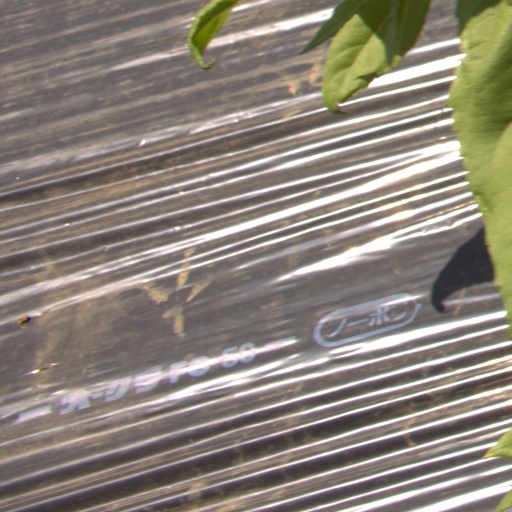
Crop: Jerusalem artichoke